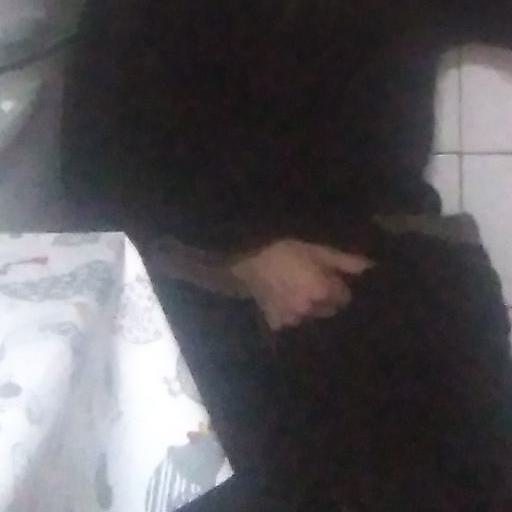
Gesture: no_gesture